Emergency sanitation

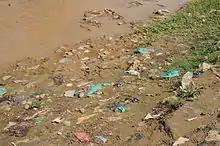
Open defecation along the river bank in Burundi

The term "Emergency" is perceived differently by different people and organizations. In a general sense, an emergency may be considered to be a phenomenon originating from a man-made and/or natural disaster which results in a serious, usually sudden threat to the health or well-being of the affected community which relies on external assistance to easily cope up with the situation. There are different categories of emergency depending on its time frame, whether it lasts for few weeks, several months or years. The number of people who are and will be affected by catastrophes (human crisis and natural disasters), which are increasing in magnitude and frequency, is rapidly increasing. The affected people are subjected to such dangers as temporary homelessness and risks to life and health.